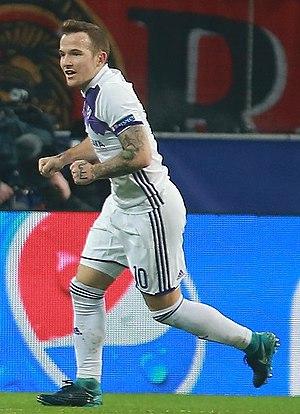
Dino Hotić, né le 26 juillet 1995 à Ljubljana en Slovénie, est un footballeur international bosnien qui évolue au poste d'ailier droit au Cercle Bruges.